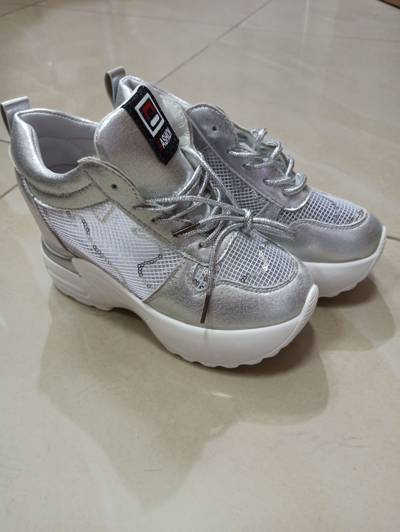
Waste category: shoes